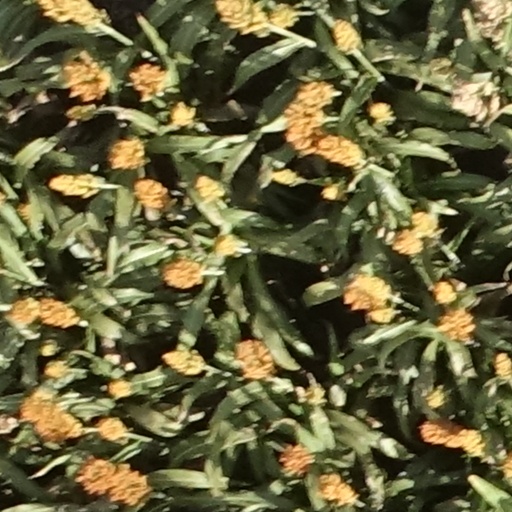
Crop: sorghum